Christopher William Hunneman

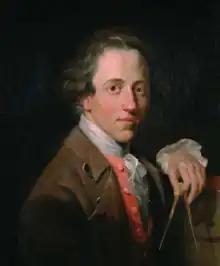
Sir John Soane by Christopher William Hunneman in 1776

Christopher Wilhelm Hanneman was born in May 1755 presumably near Hanover where his father was a court physician. He joined the Royal Academy in December 1773 and three years later he was awarded the academy's silver medal. He established himself as a portrait painter creating a half length portrait for Sir John Soane in 1776 (Some say 1779), which he called "Portrait of a Young Artist". He gained work copying paintings in the collection of George III including work by Thomas Gainsborough.